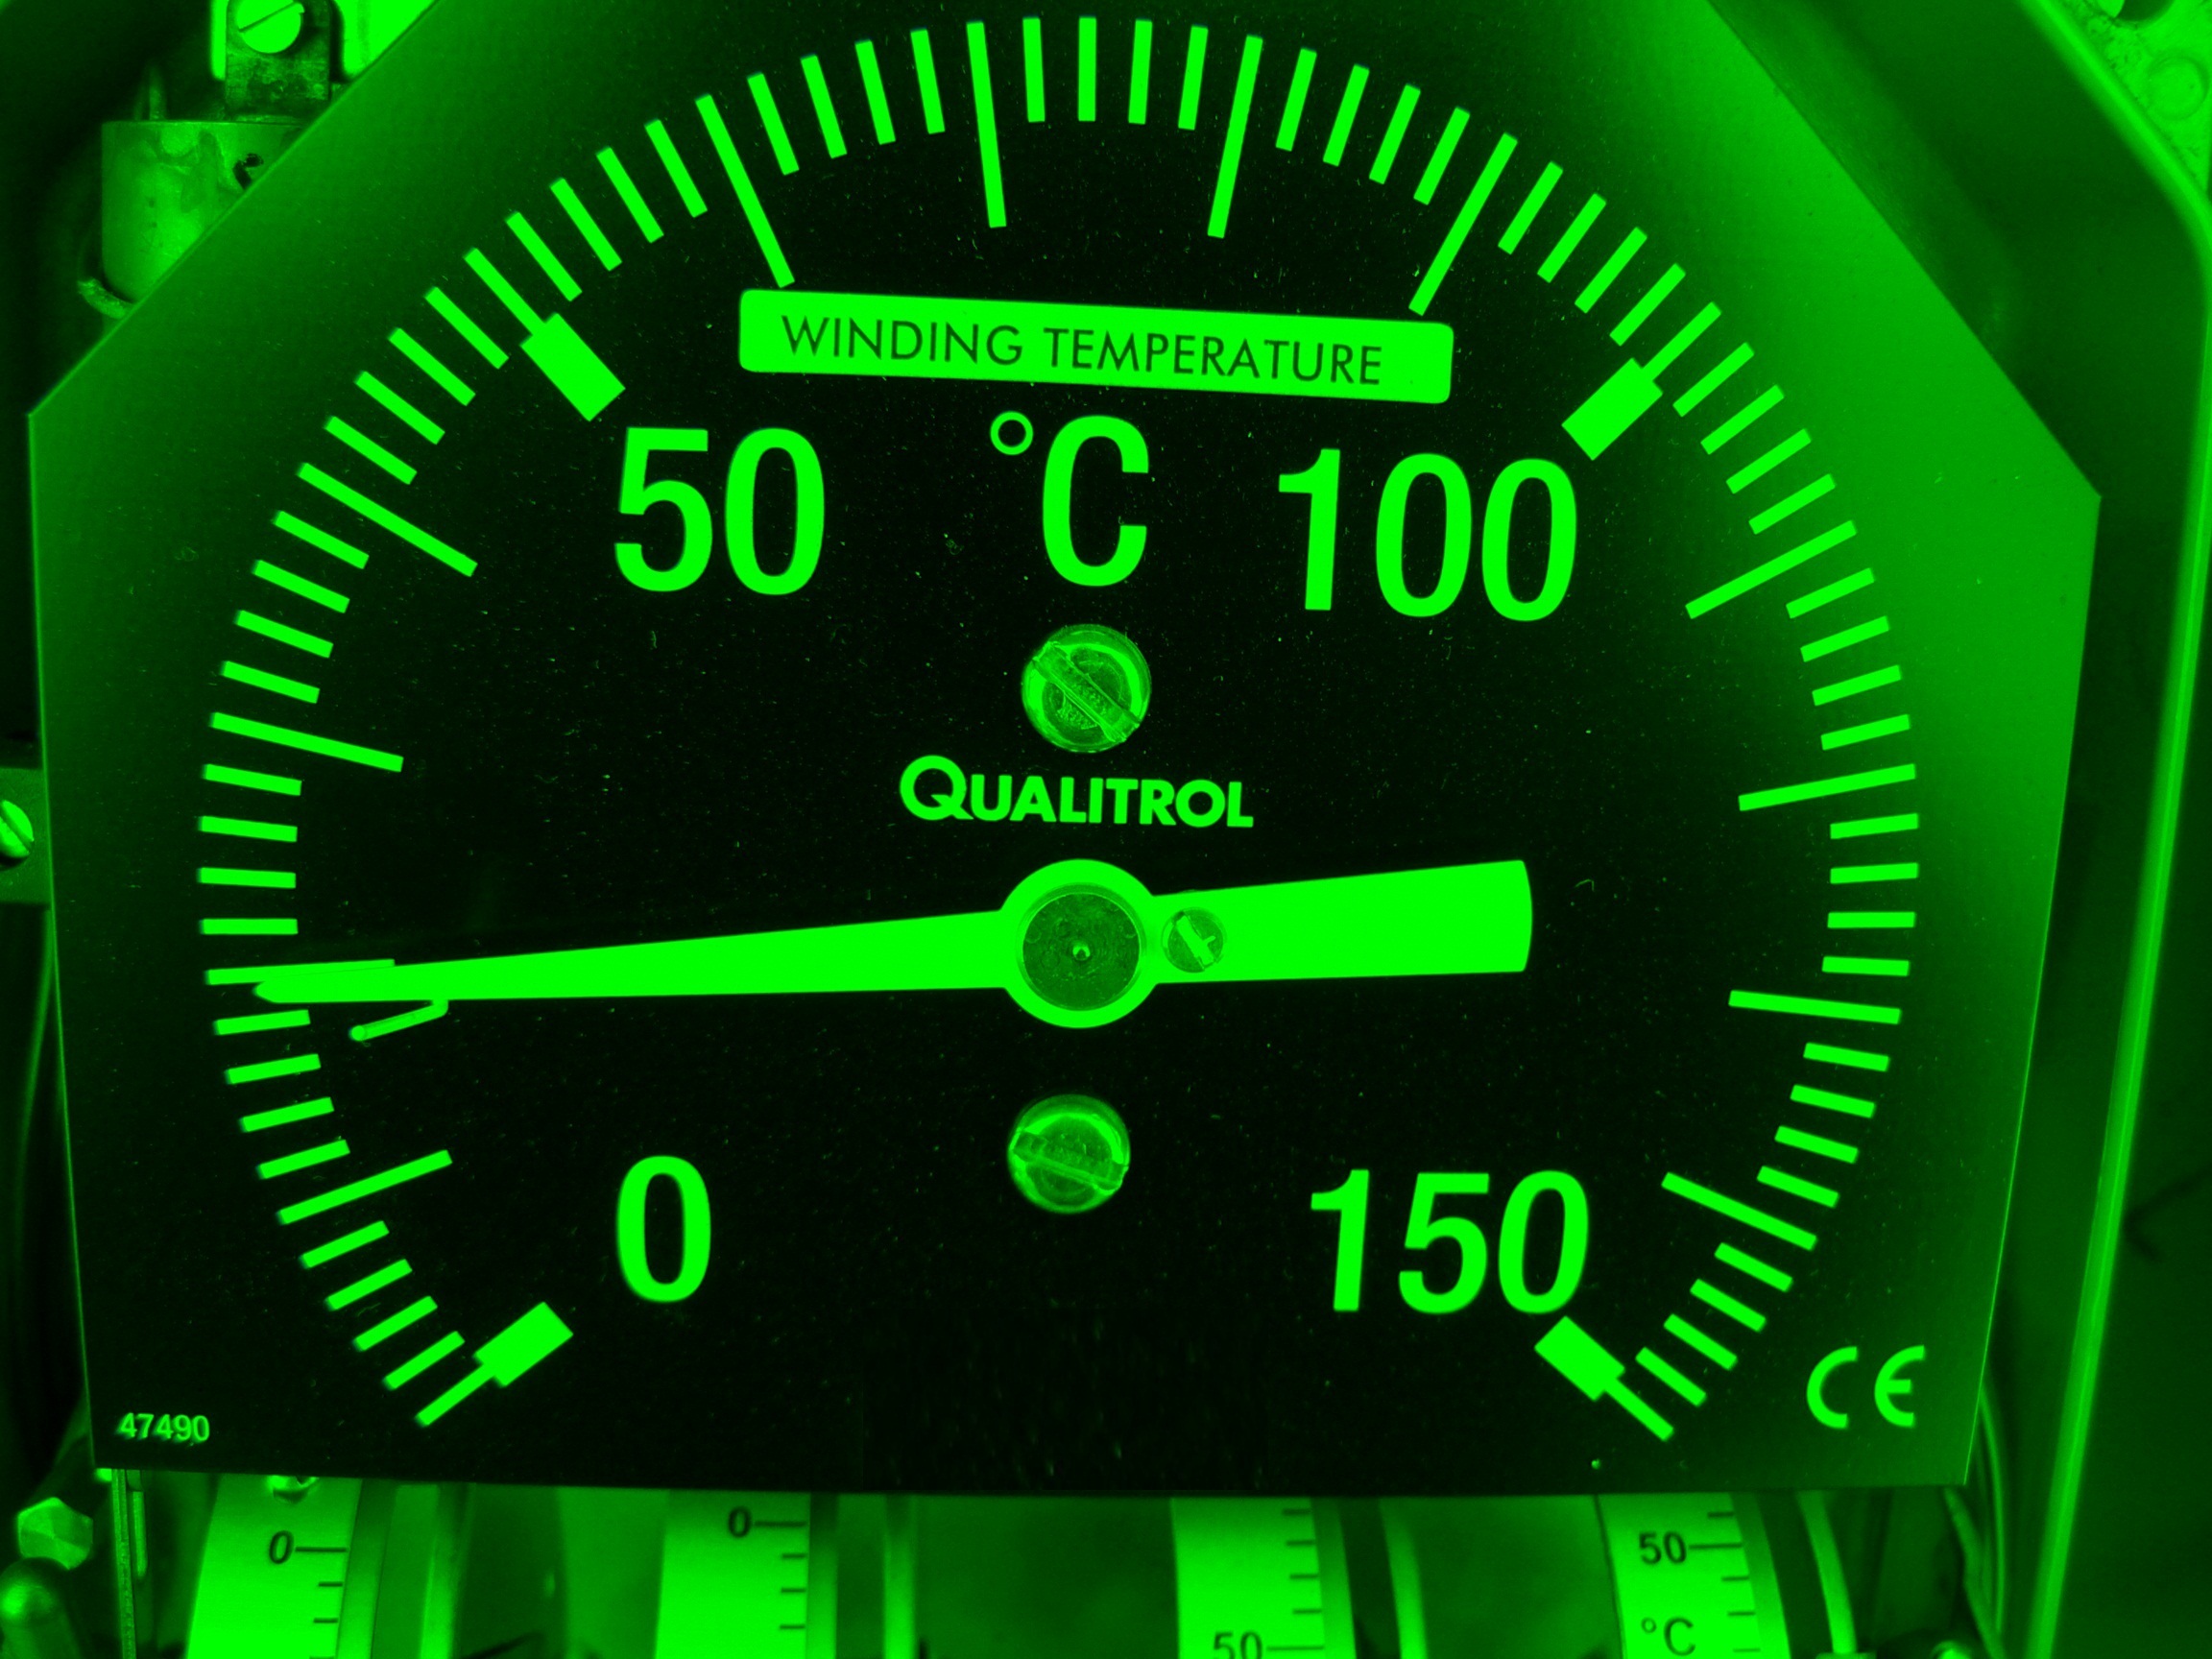
line, green, instrument, gauge, speedometer, tachometer, odometer, measurement, font, thermometer, temperature